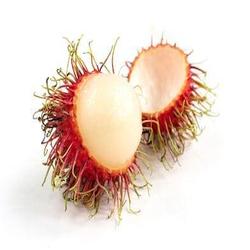
Label: Rambutan